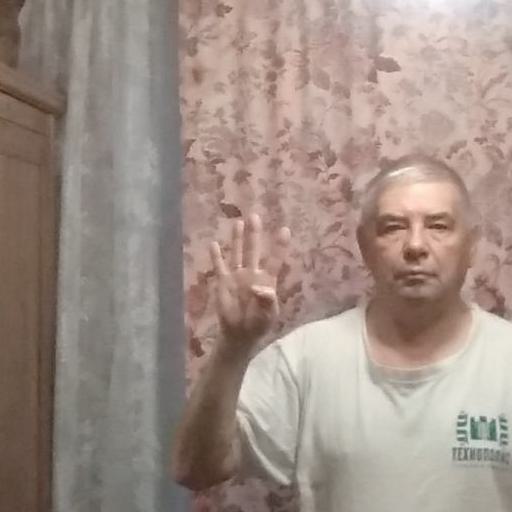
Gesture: four